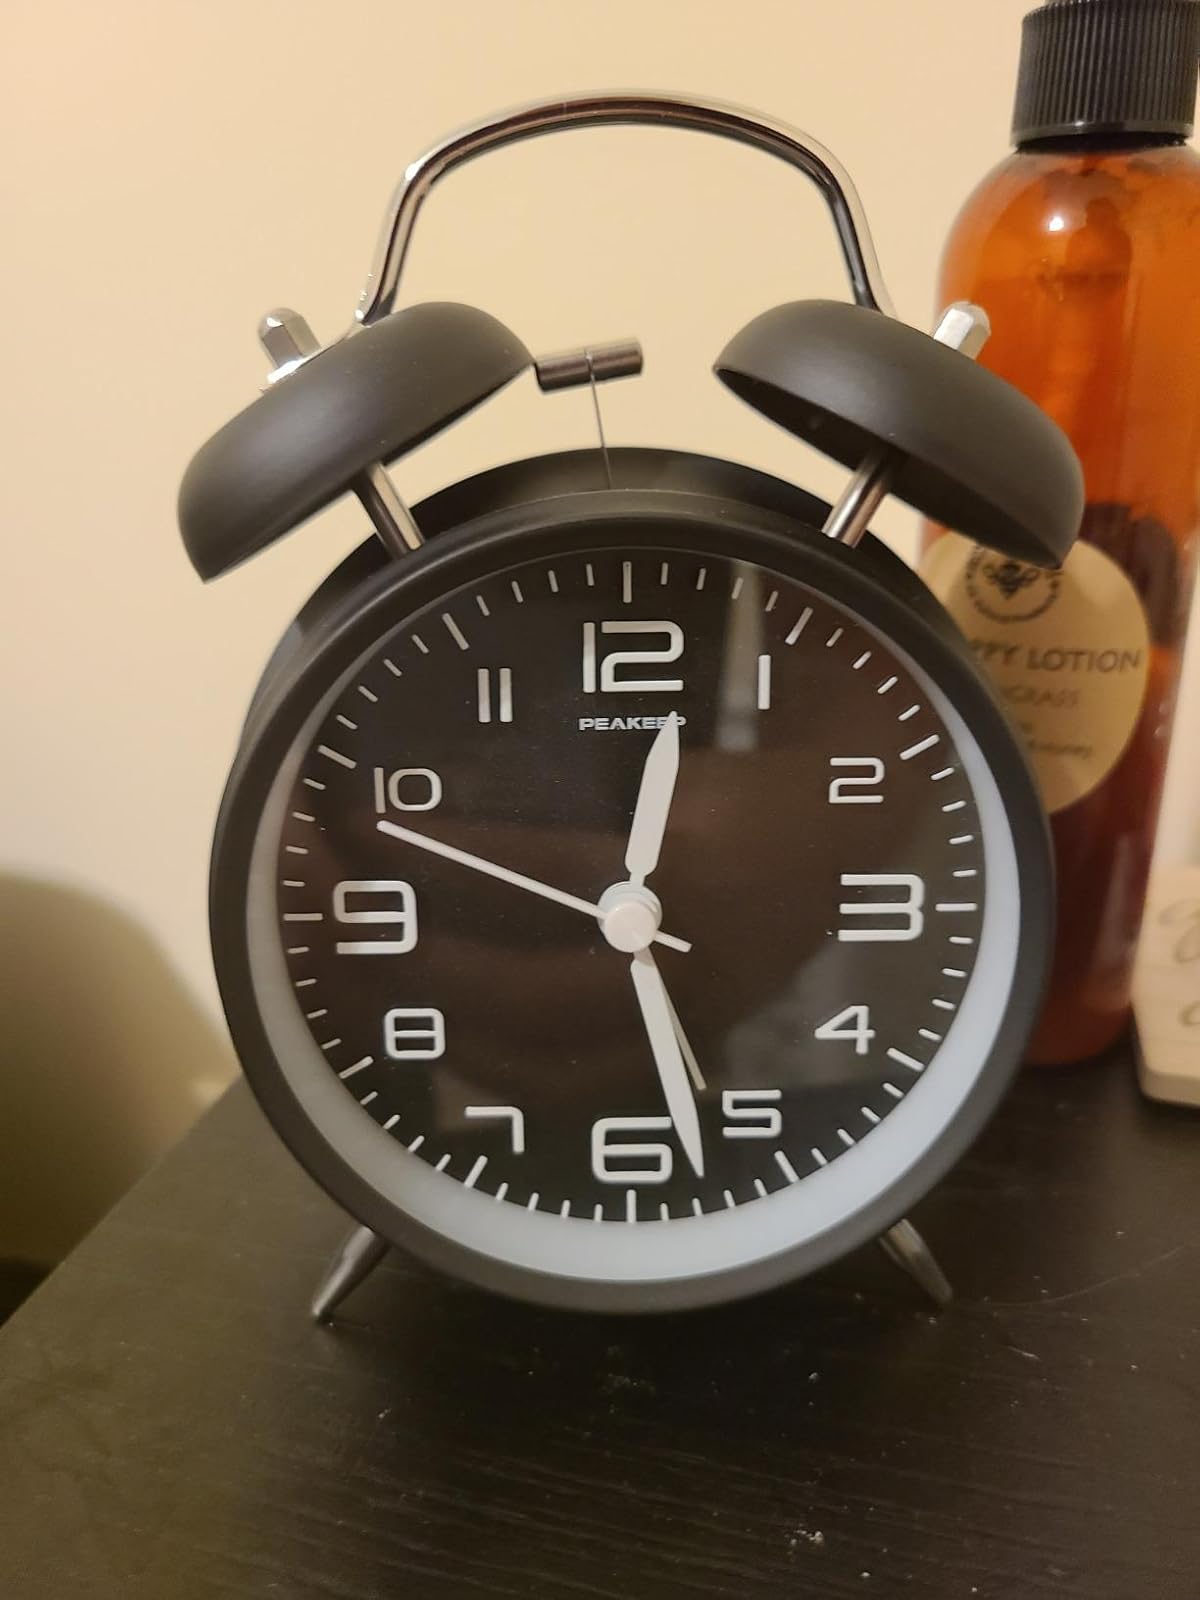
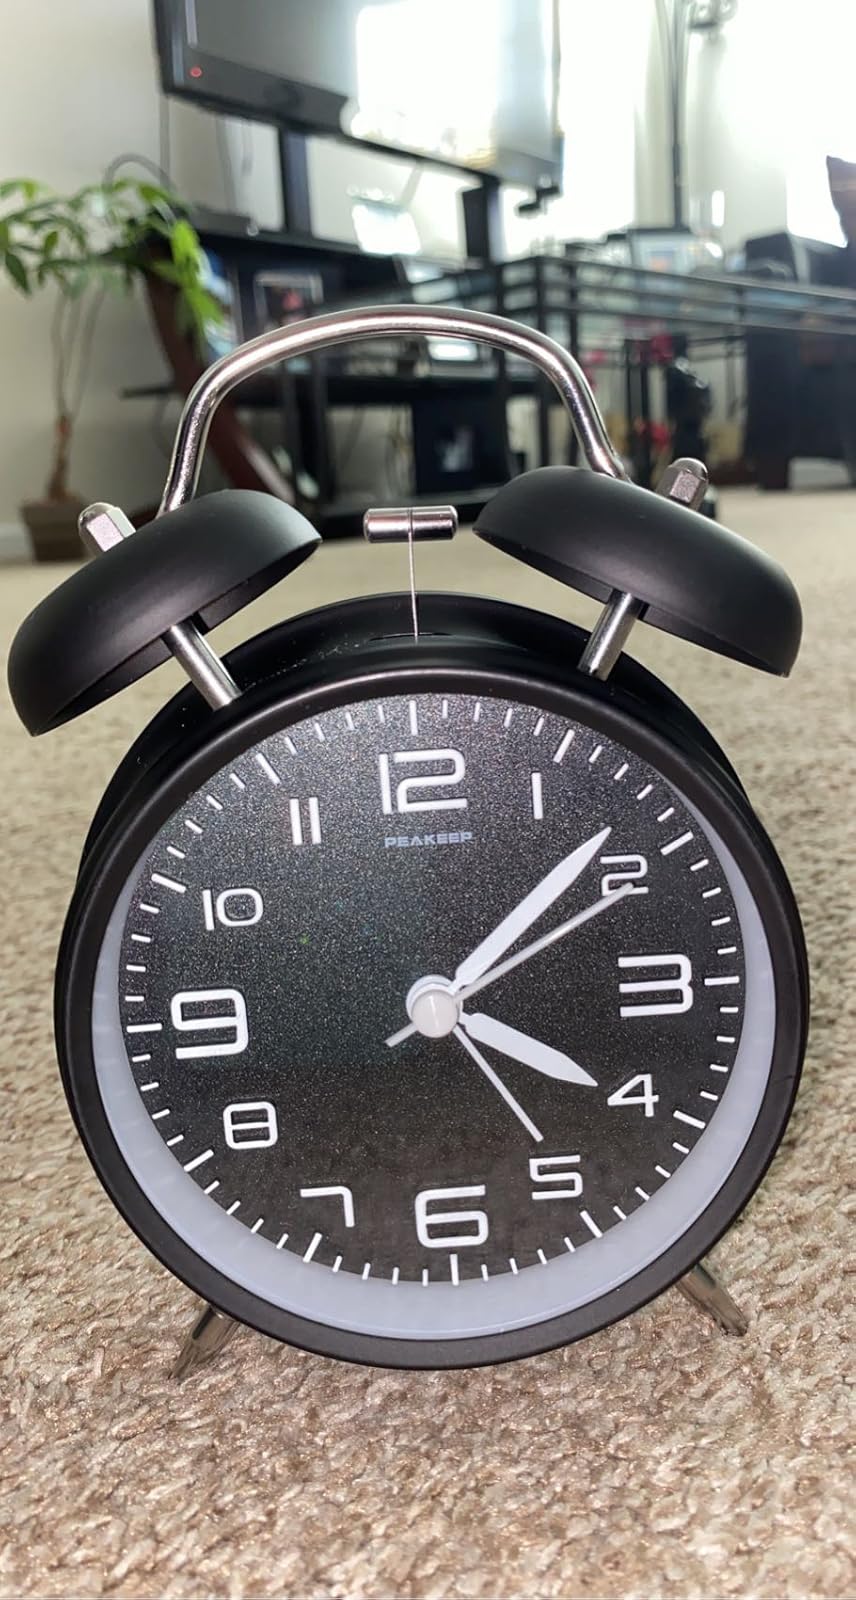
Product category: clock
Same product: yes